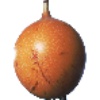
Label: Granadilla 1